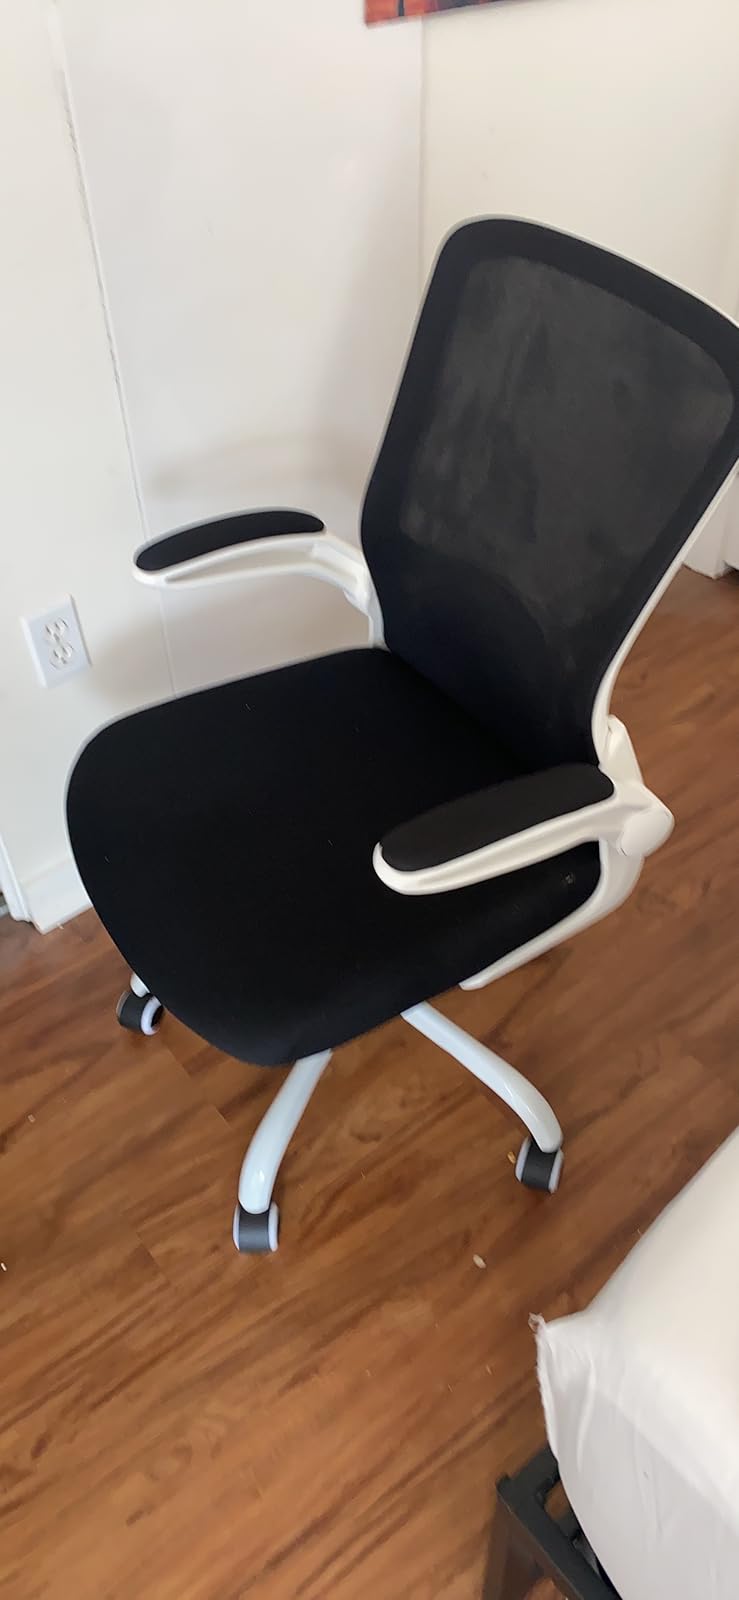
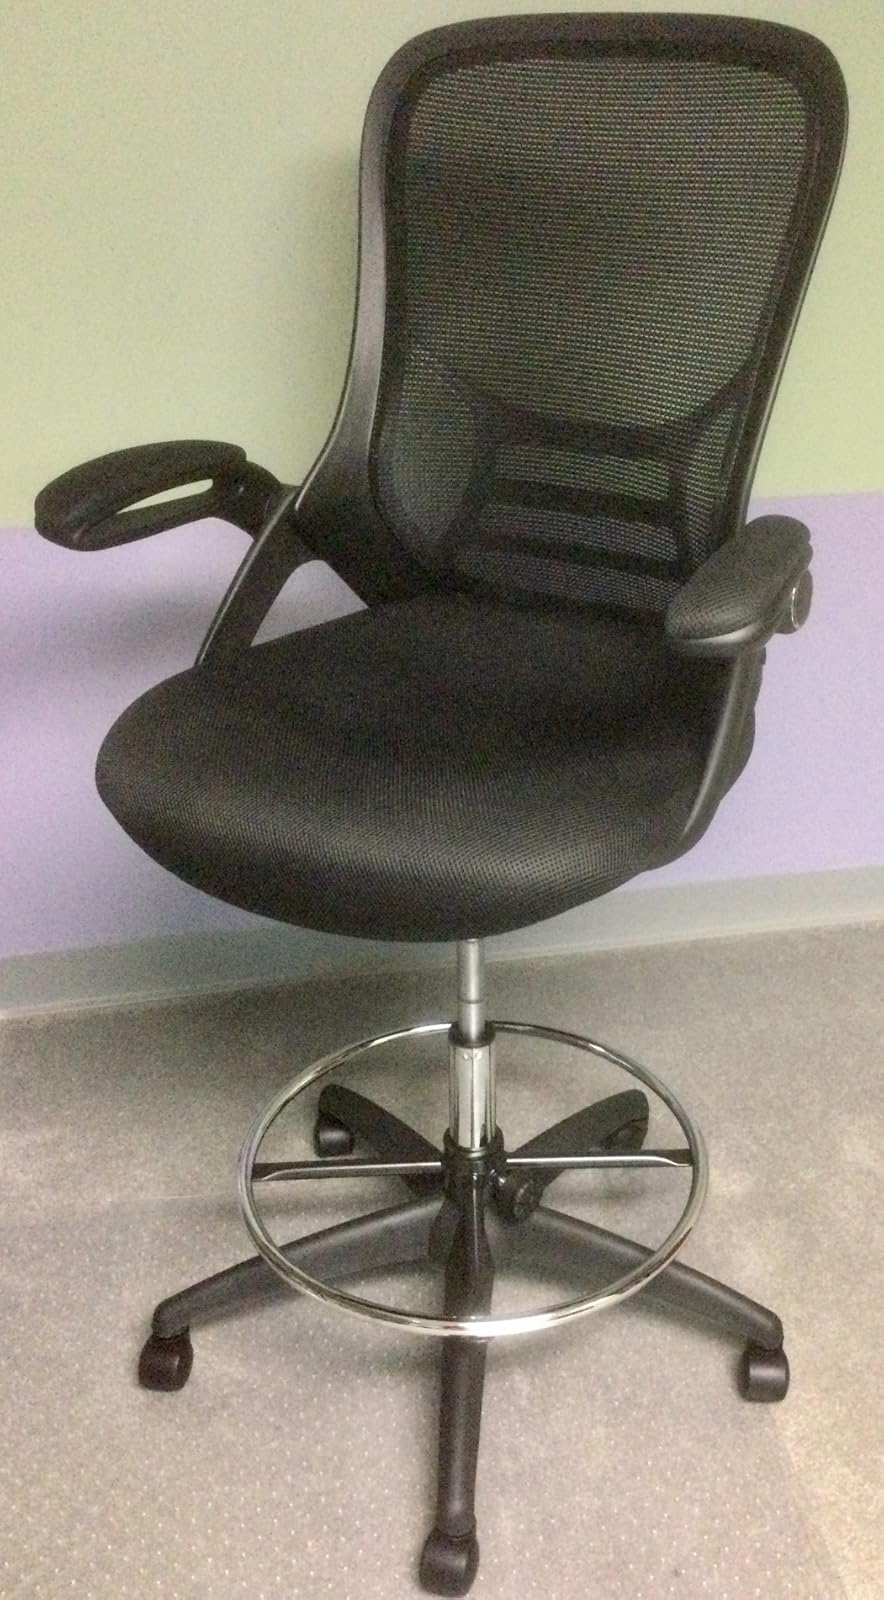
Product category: items_chair
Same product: no